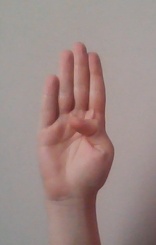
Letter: kaaf